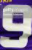
Number: 9